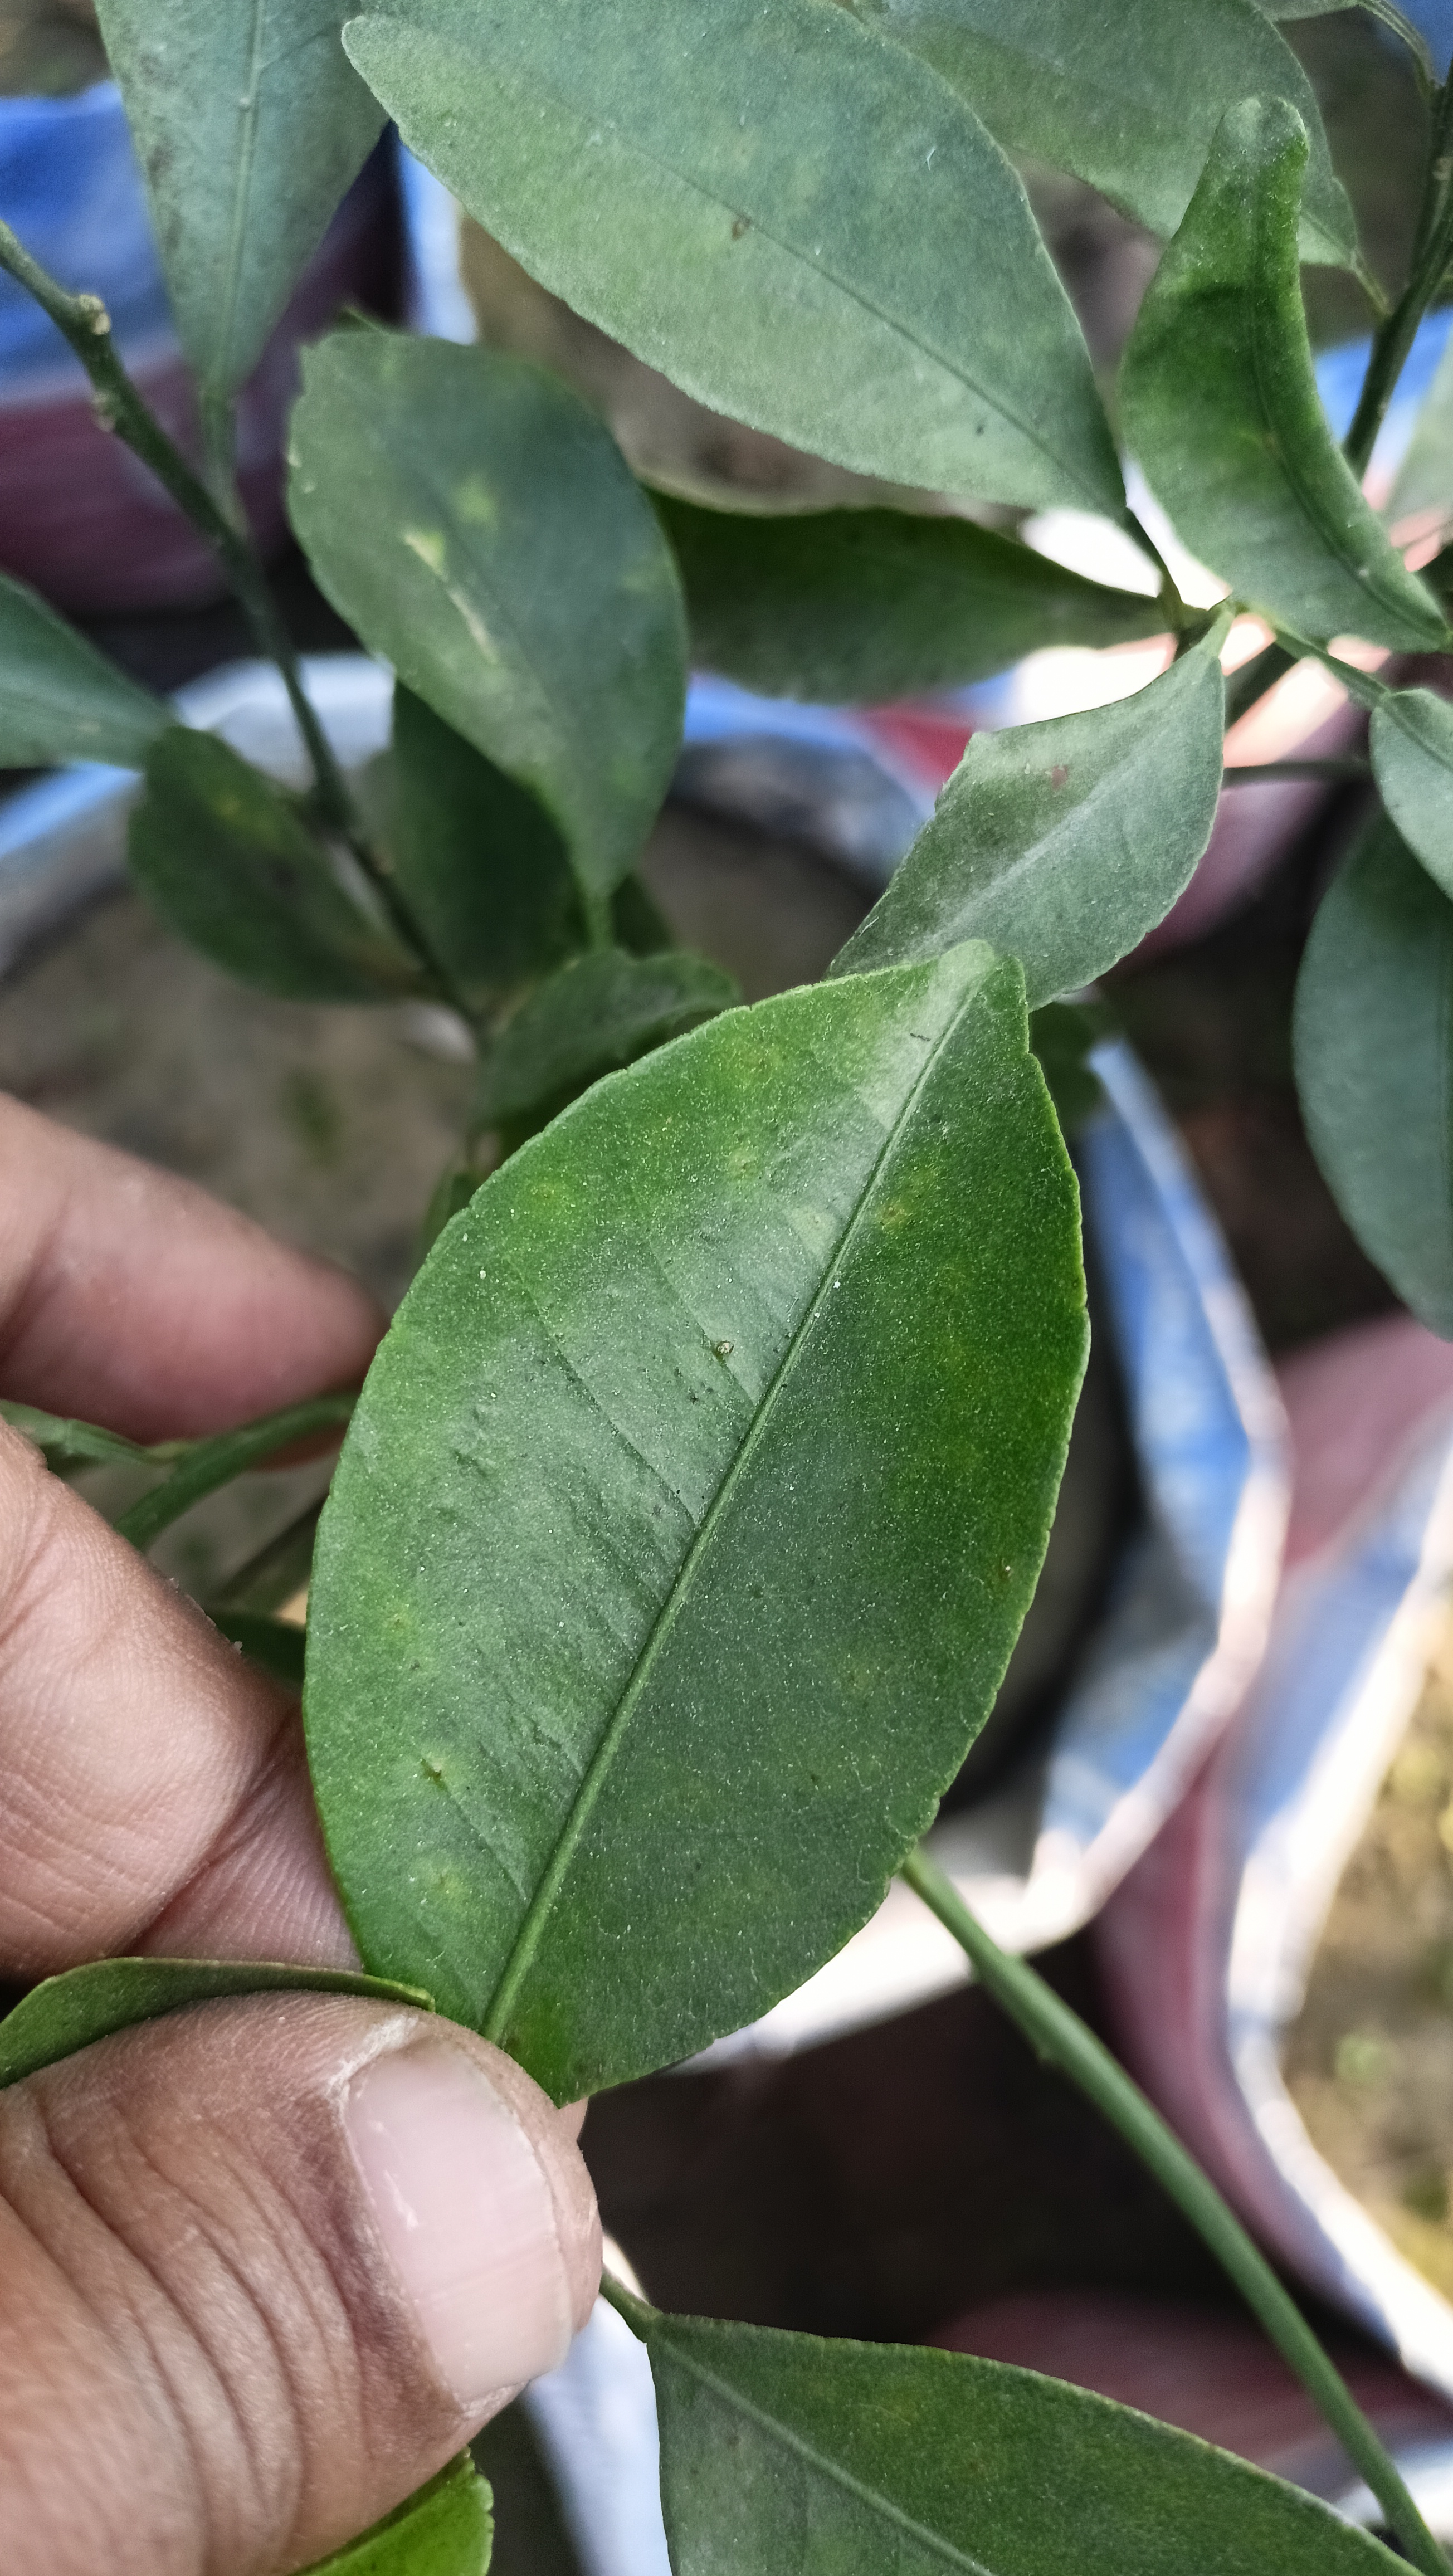
Mandarin leaf variety: China Mishti